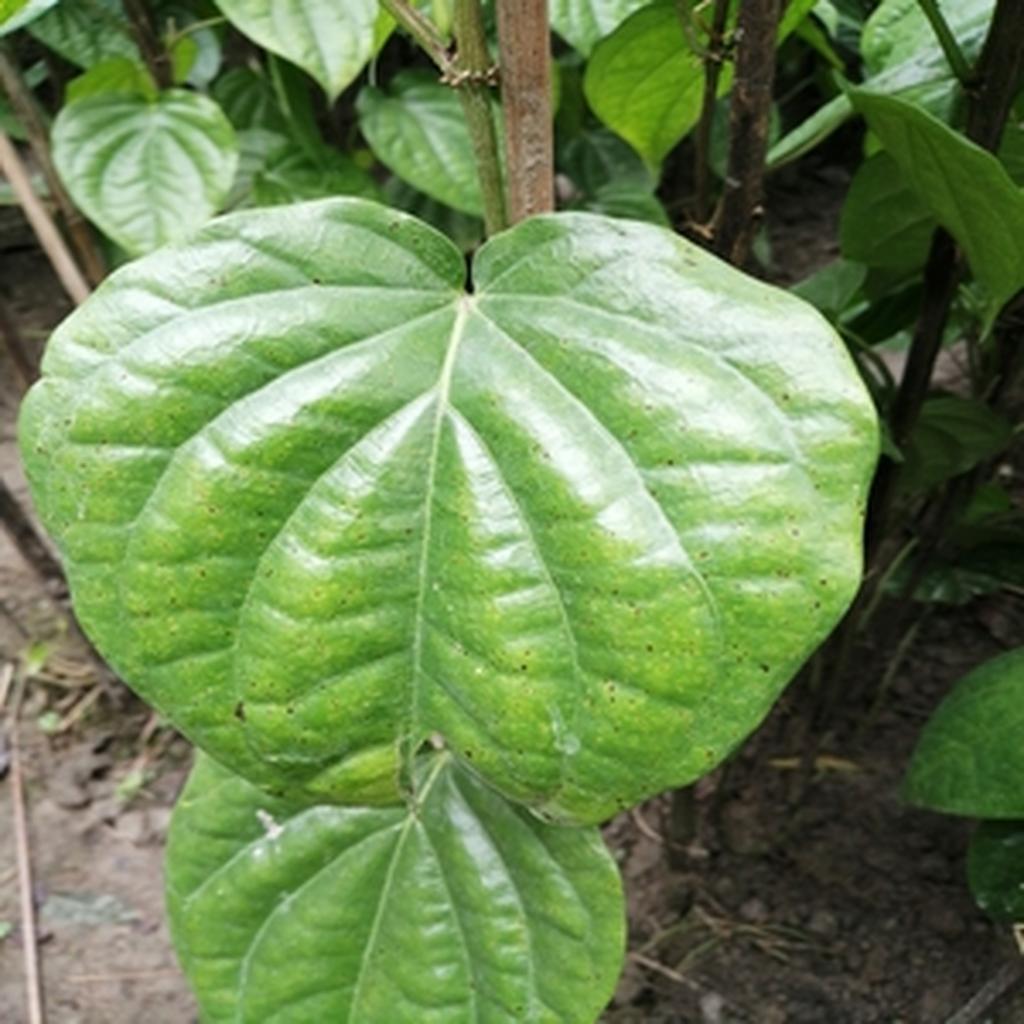
Label: Leaf_Spot